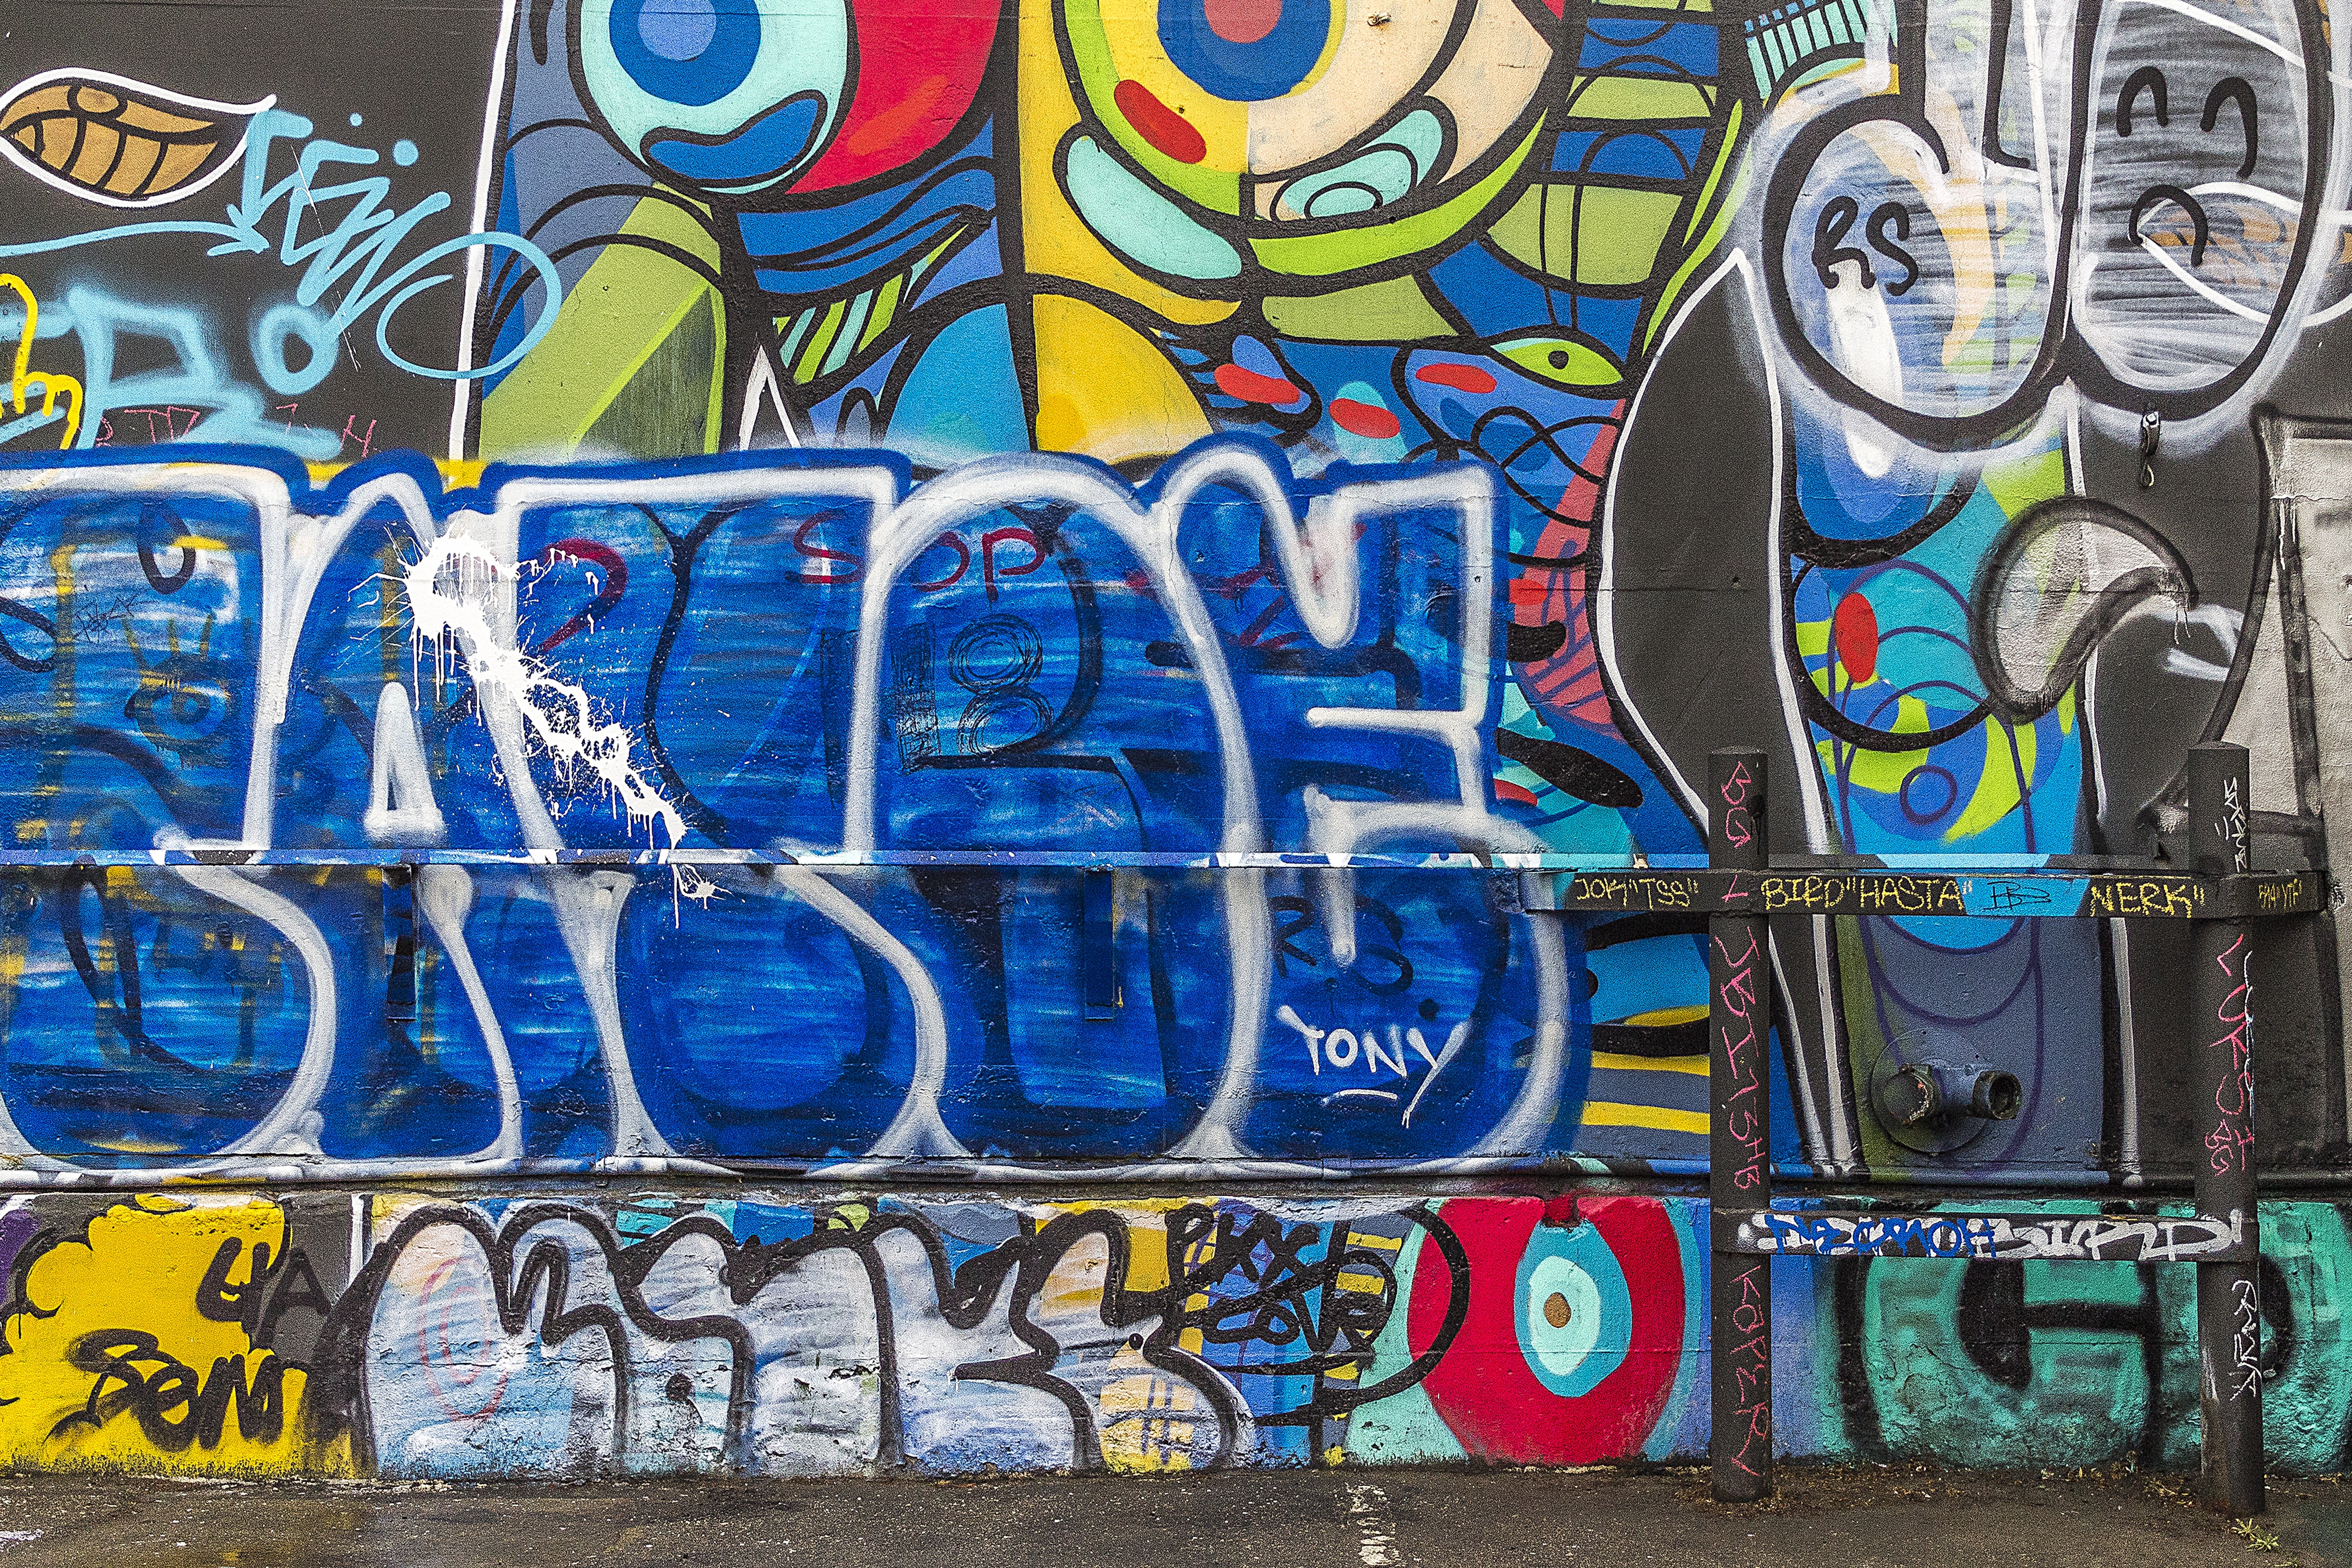
street, city, urban, artistic, grunge, graffiti, street art, art, background, mural, spray paint, painted, tags, tagging, graffiti wall, graffiti art, urban area